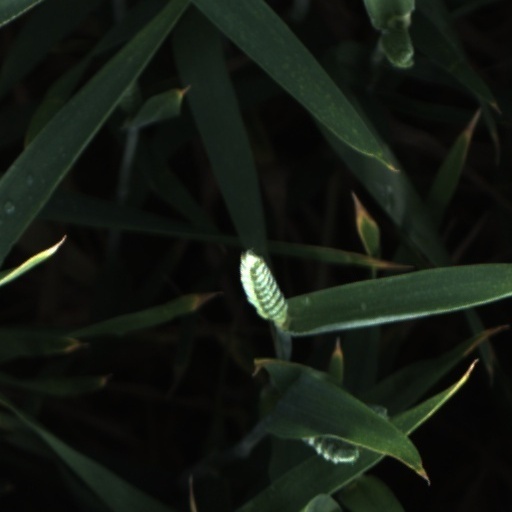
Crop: wheat